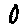
Label: 0